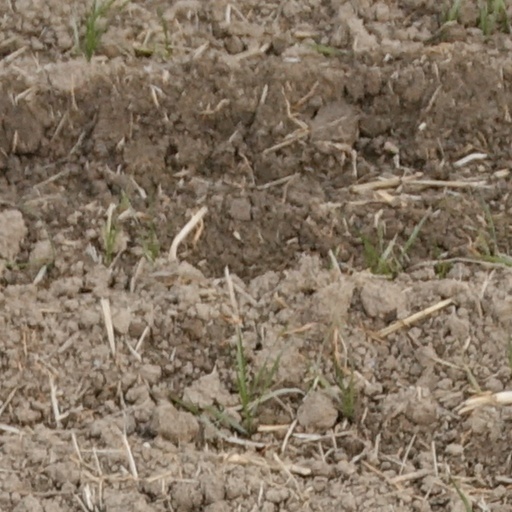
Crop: wheat